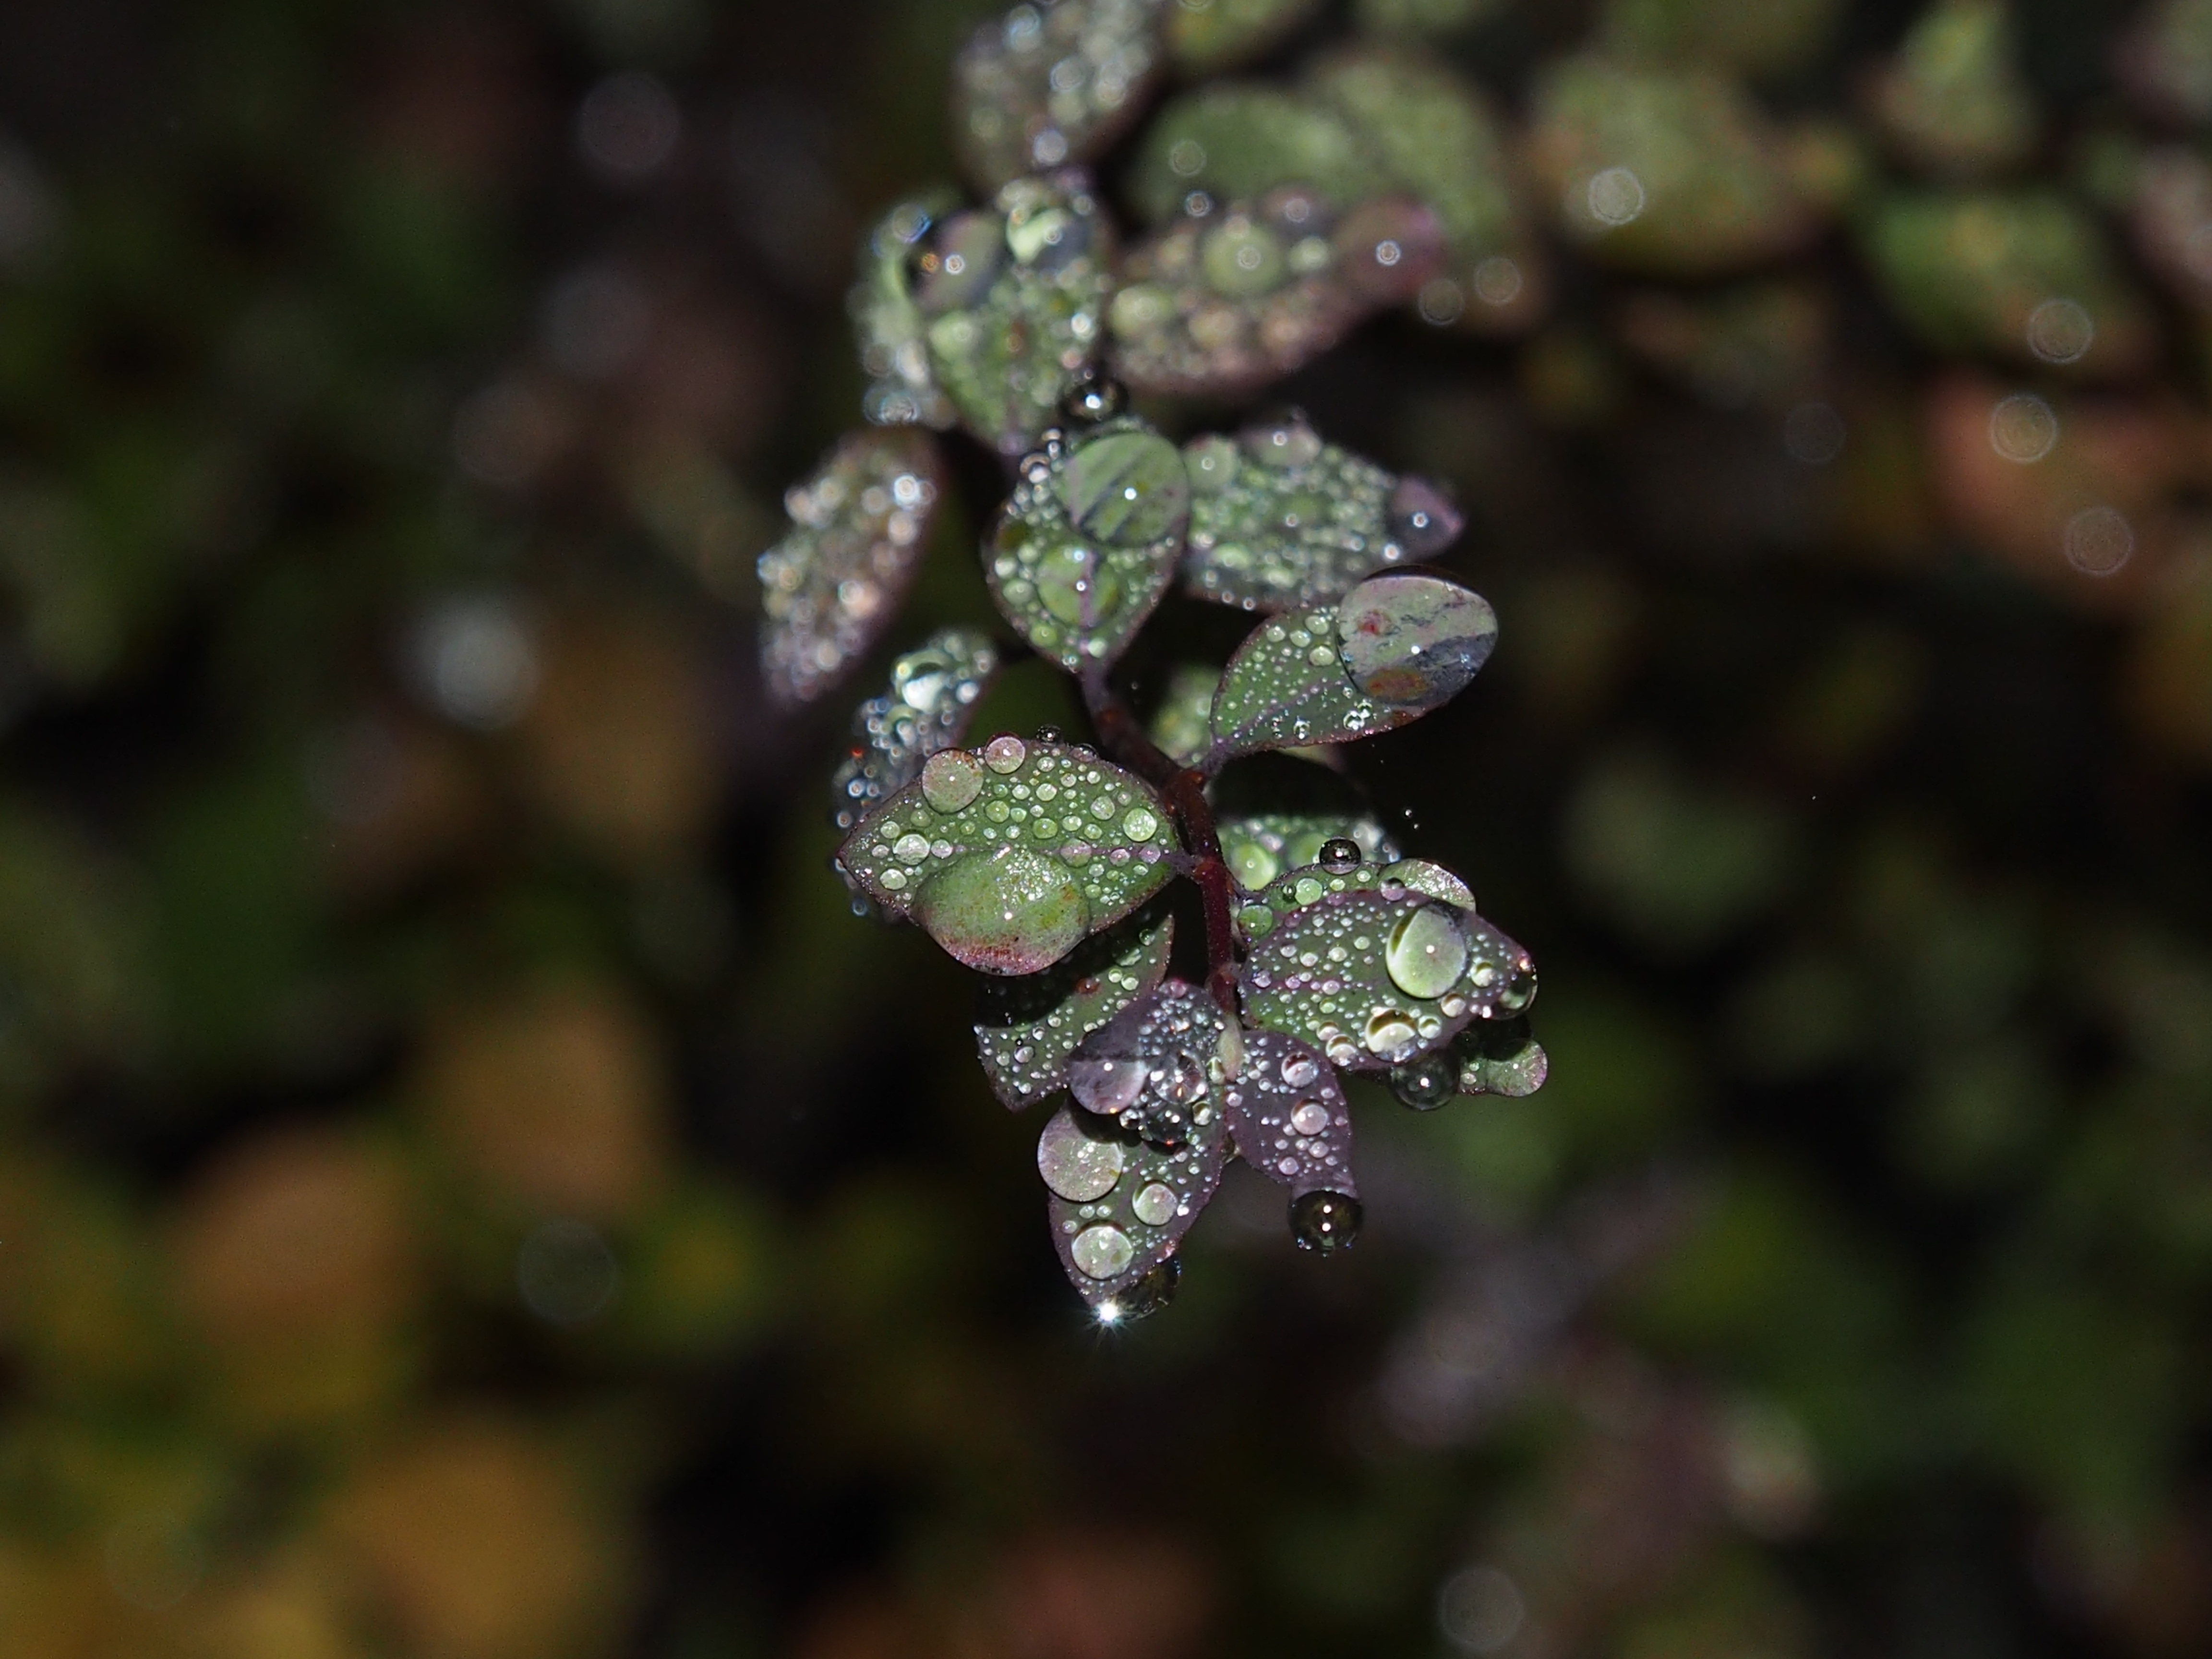
tree, water, nature, branch, dew, plant, photography, leaf, flower, frost, green, botany, flora, drip, wildflower, close up, leaves, shrub, drop of water, moisture, morgentau, macro photography, plant stem, land plant